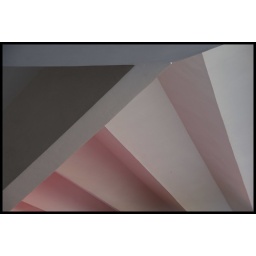
In the arcades below the TV Tower on Alexanderplatz.The pink is the reflected color from a Coca Cola neon light below the arcades.